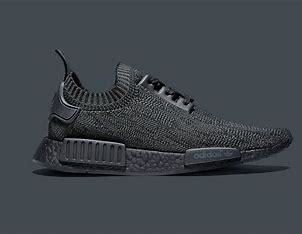
Brand: Adidas
Model: NMD_R1 Pk